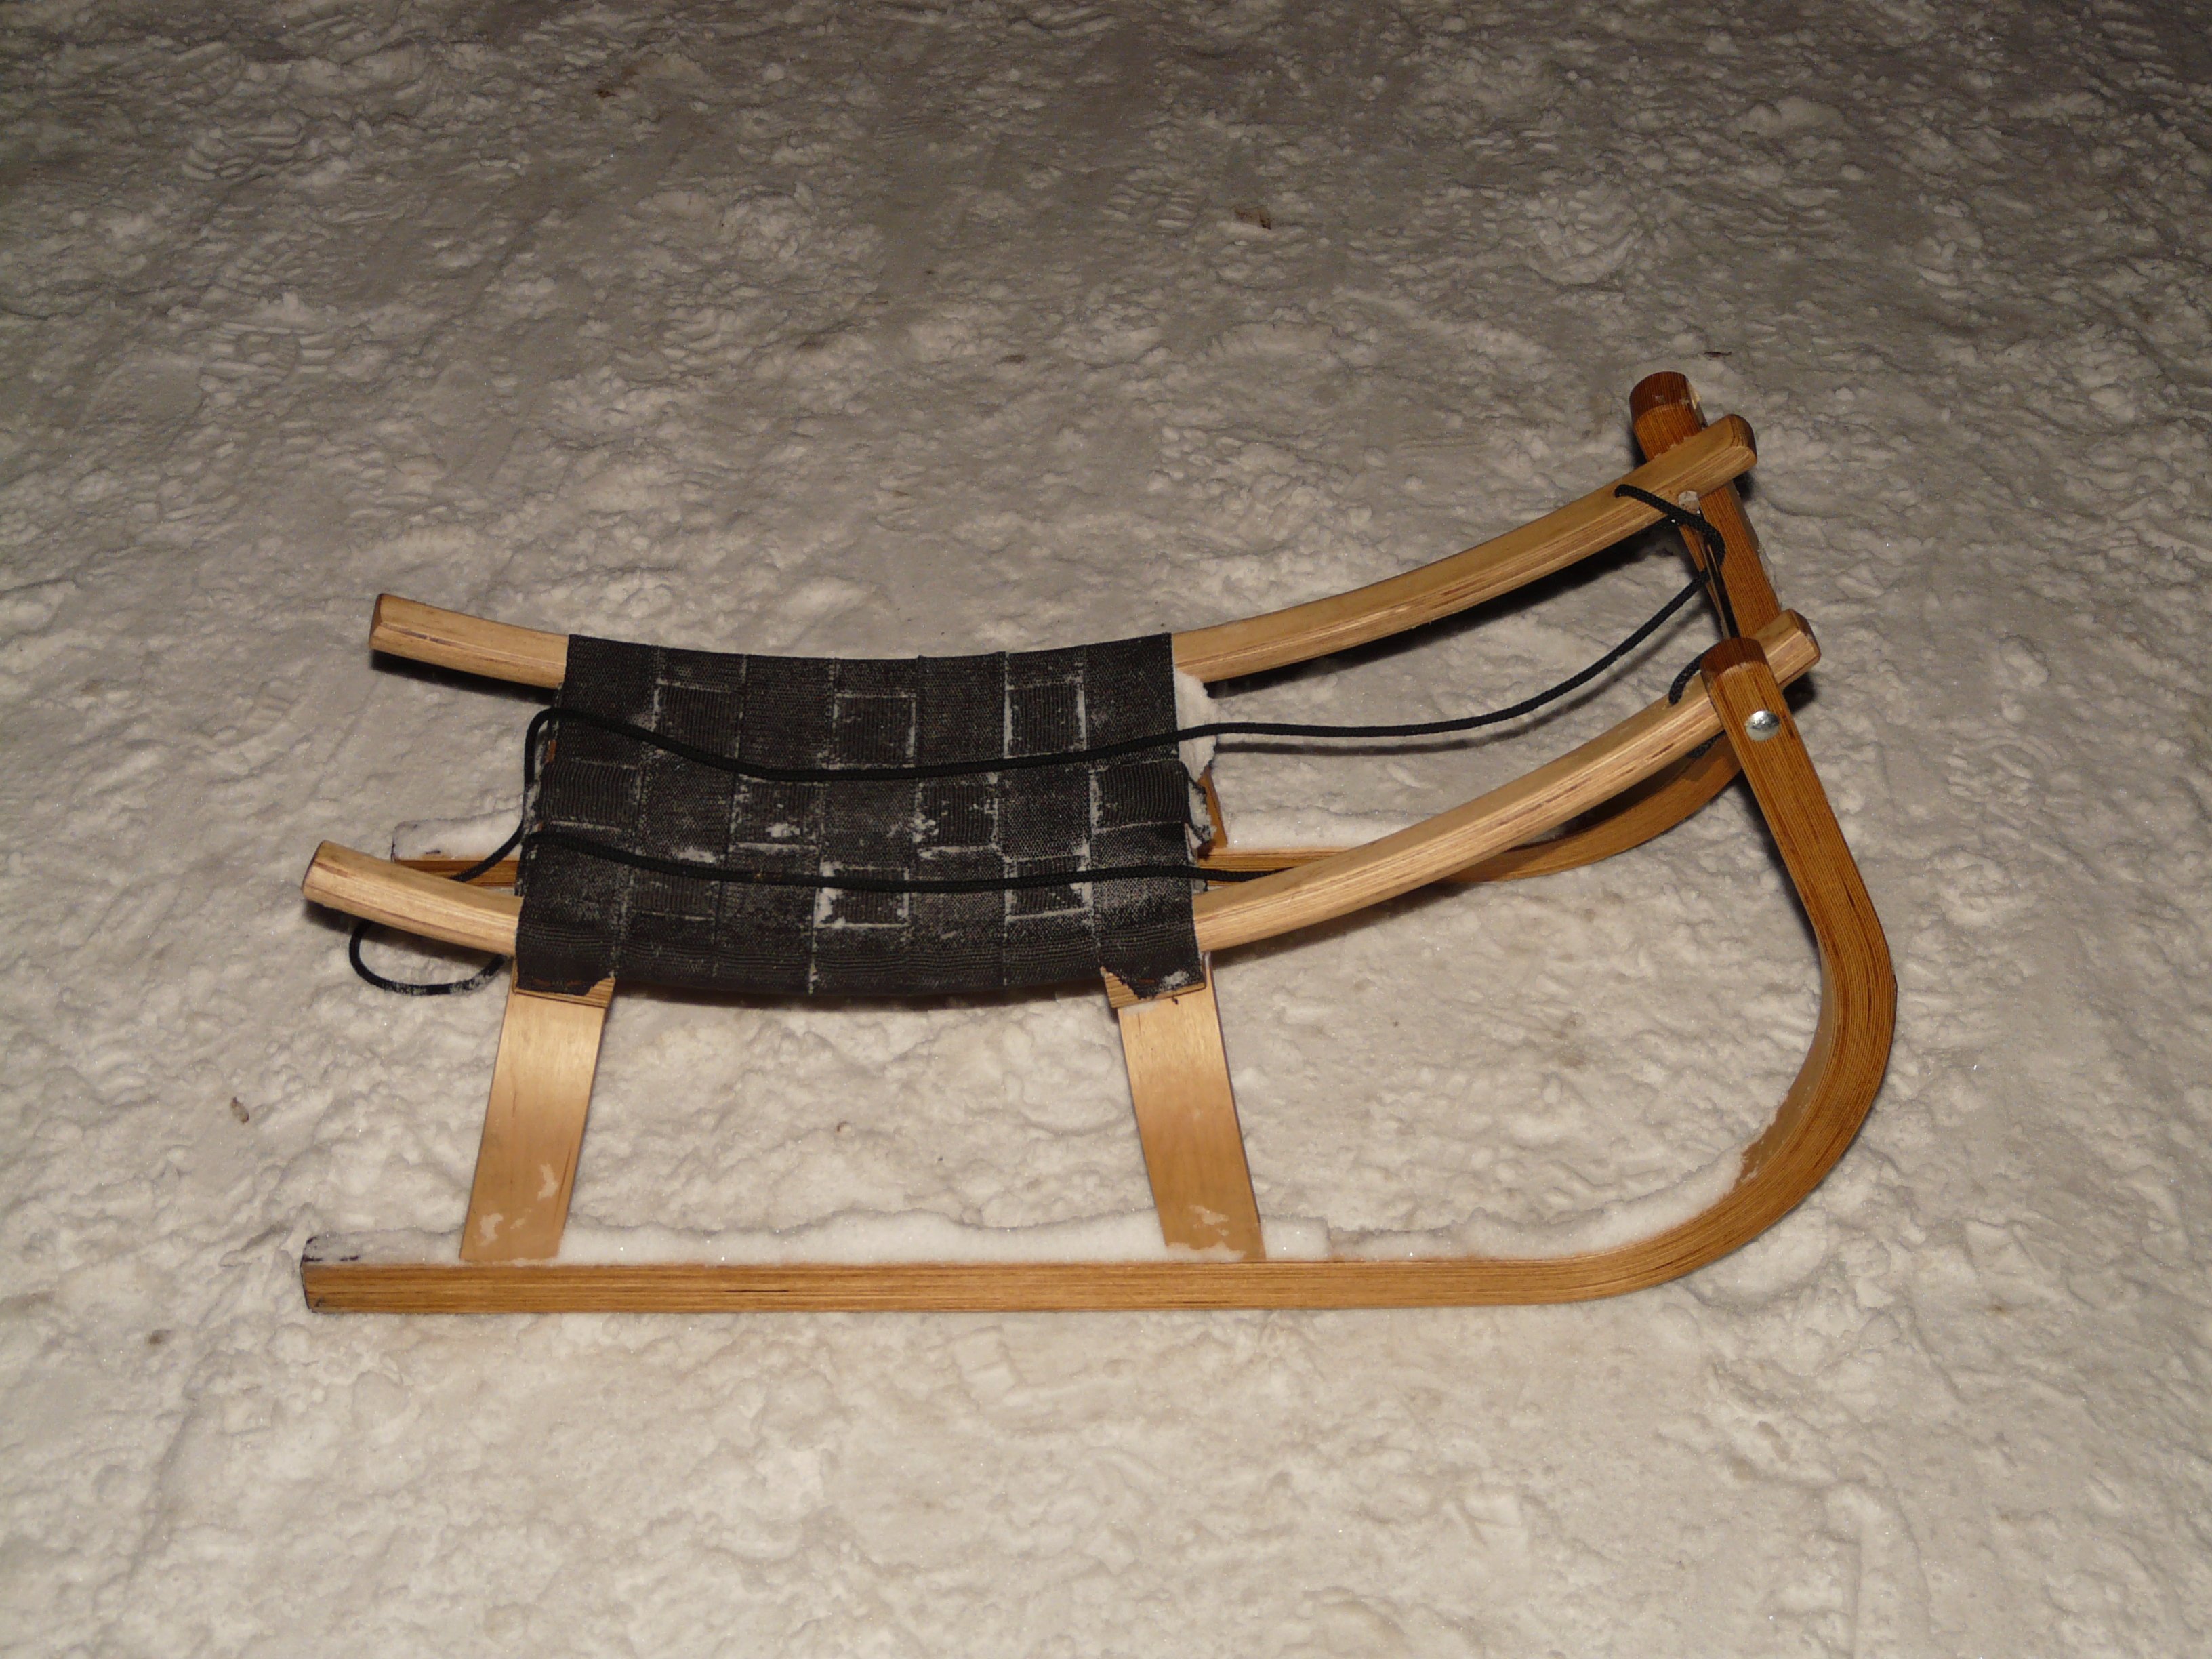
snow, winter, wood, chair, horn, rein, furniture, weapon, bridle, fun, footwear, bob, slide, tobogganing, sleigh ride, horse tack